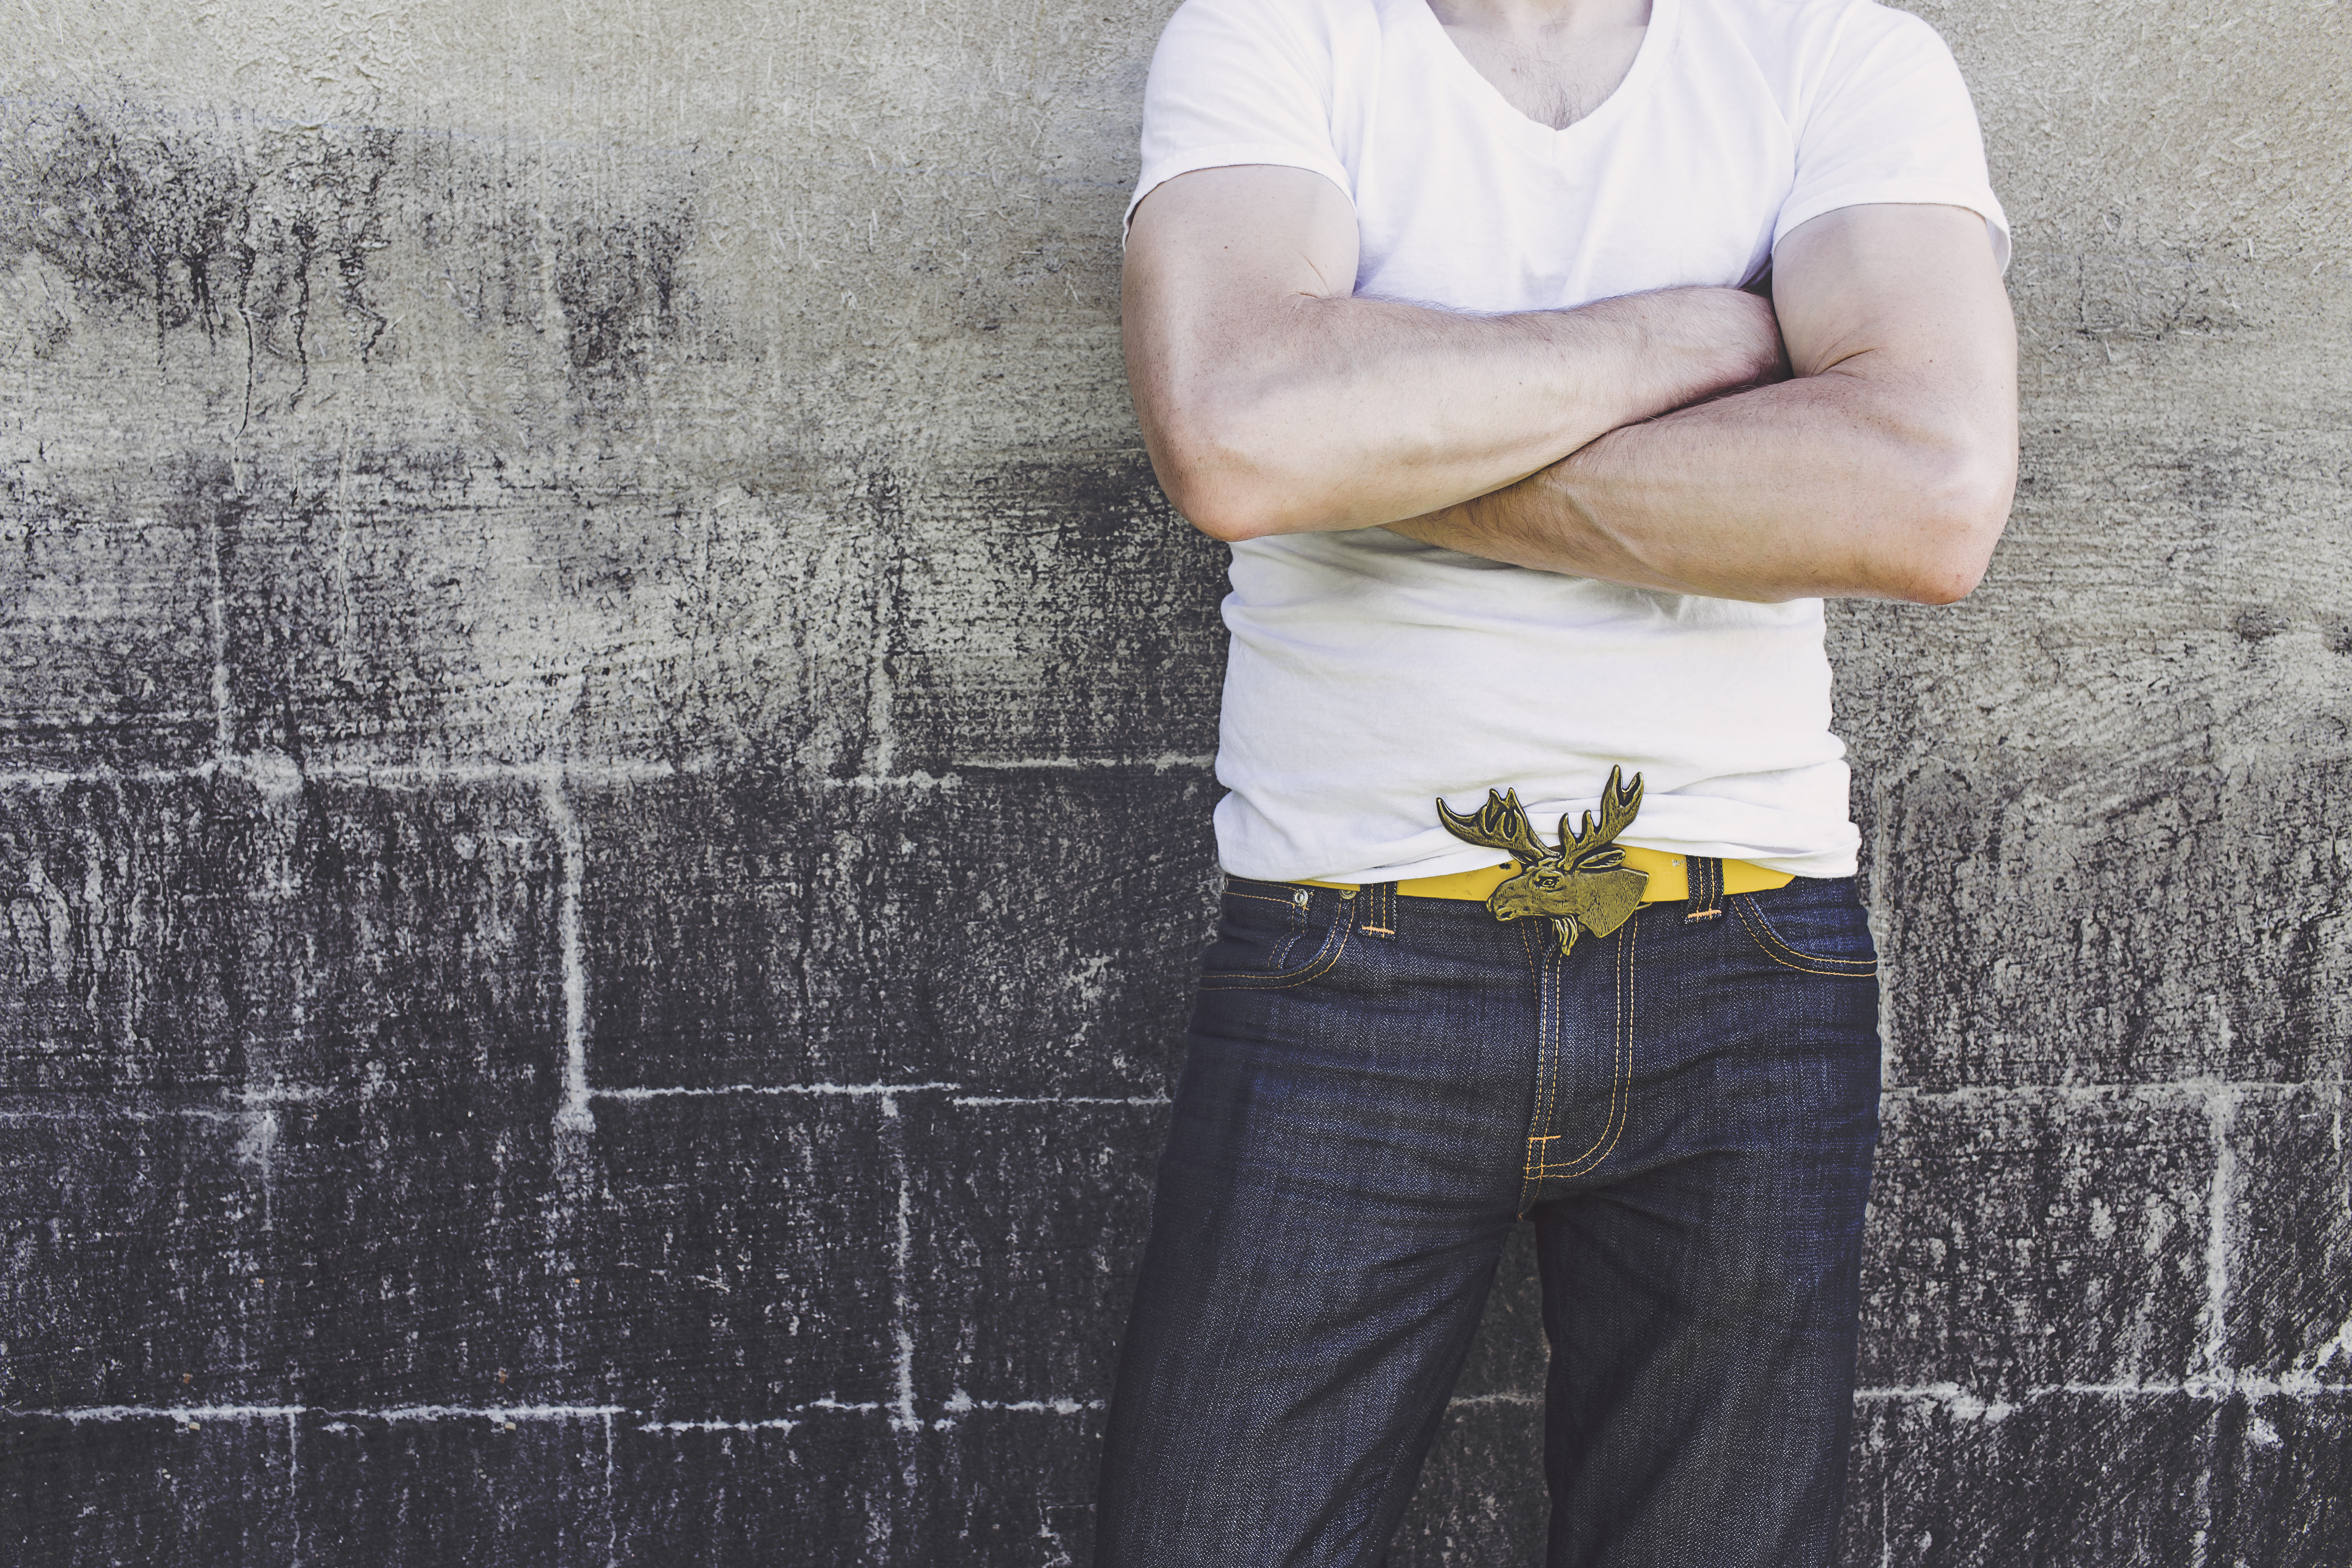
man, person, white, standing, model, jeans, spring, fashion, clothing, denim, belt, biceps, photograph, outfit, strong, casual, adult, muscles